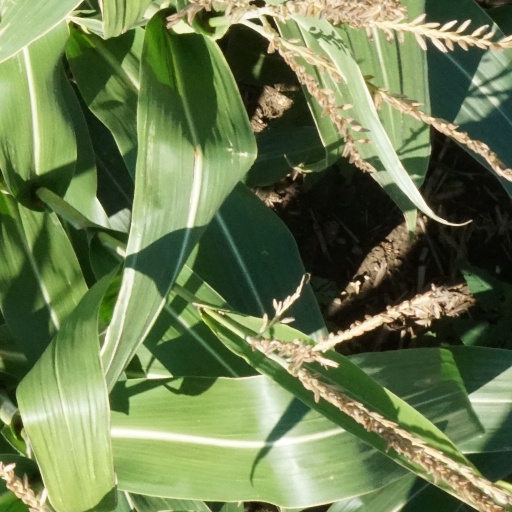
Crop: maize; corn